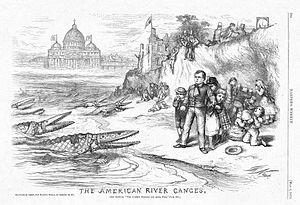
Caricature de Thomas Nast parue dans Harper's Weekly dénonçant l'attaque des évêques contre les écoles publiques, avec la connivence de politiciens irlando-catholiques (1875).
Thomas Nast est un caricaturiste et un illustrateur germano-américain de la fin du XIXᵉ siècle. Il est considéré comme l'un des pères de la caricature politique américaine.